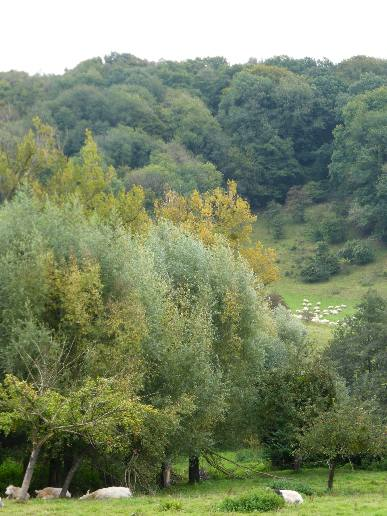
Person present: No